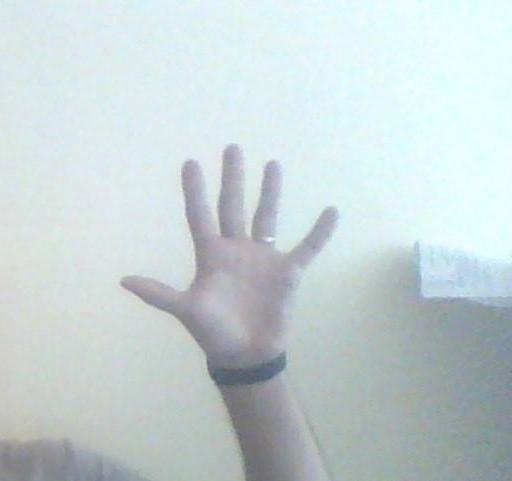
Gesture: palm